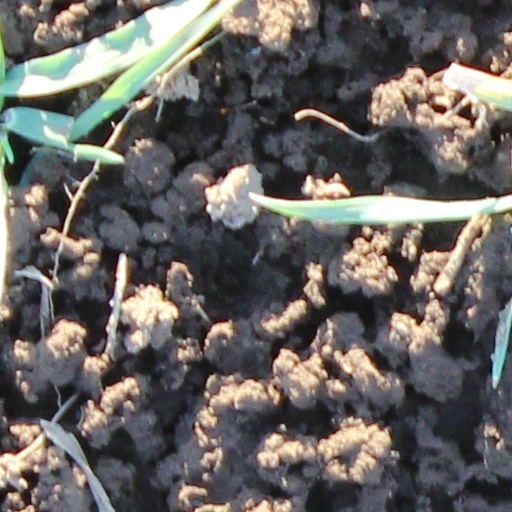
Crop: wheat